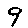
Label: 9